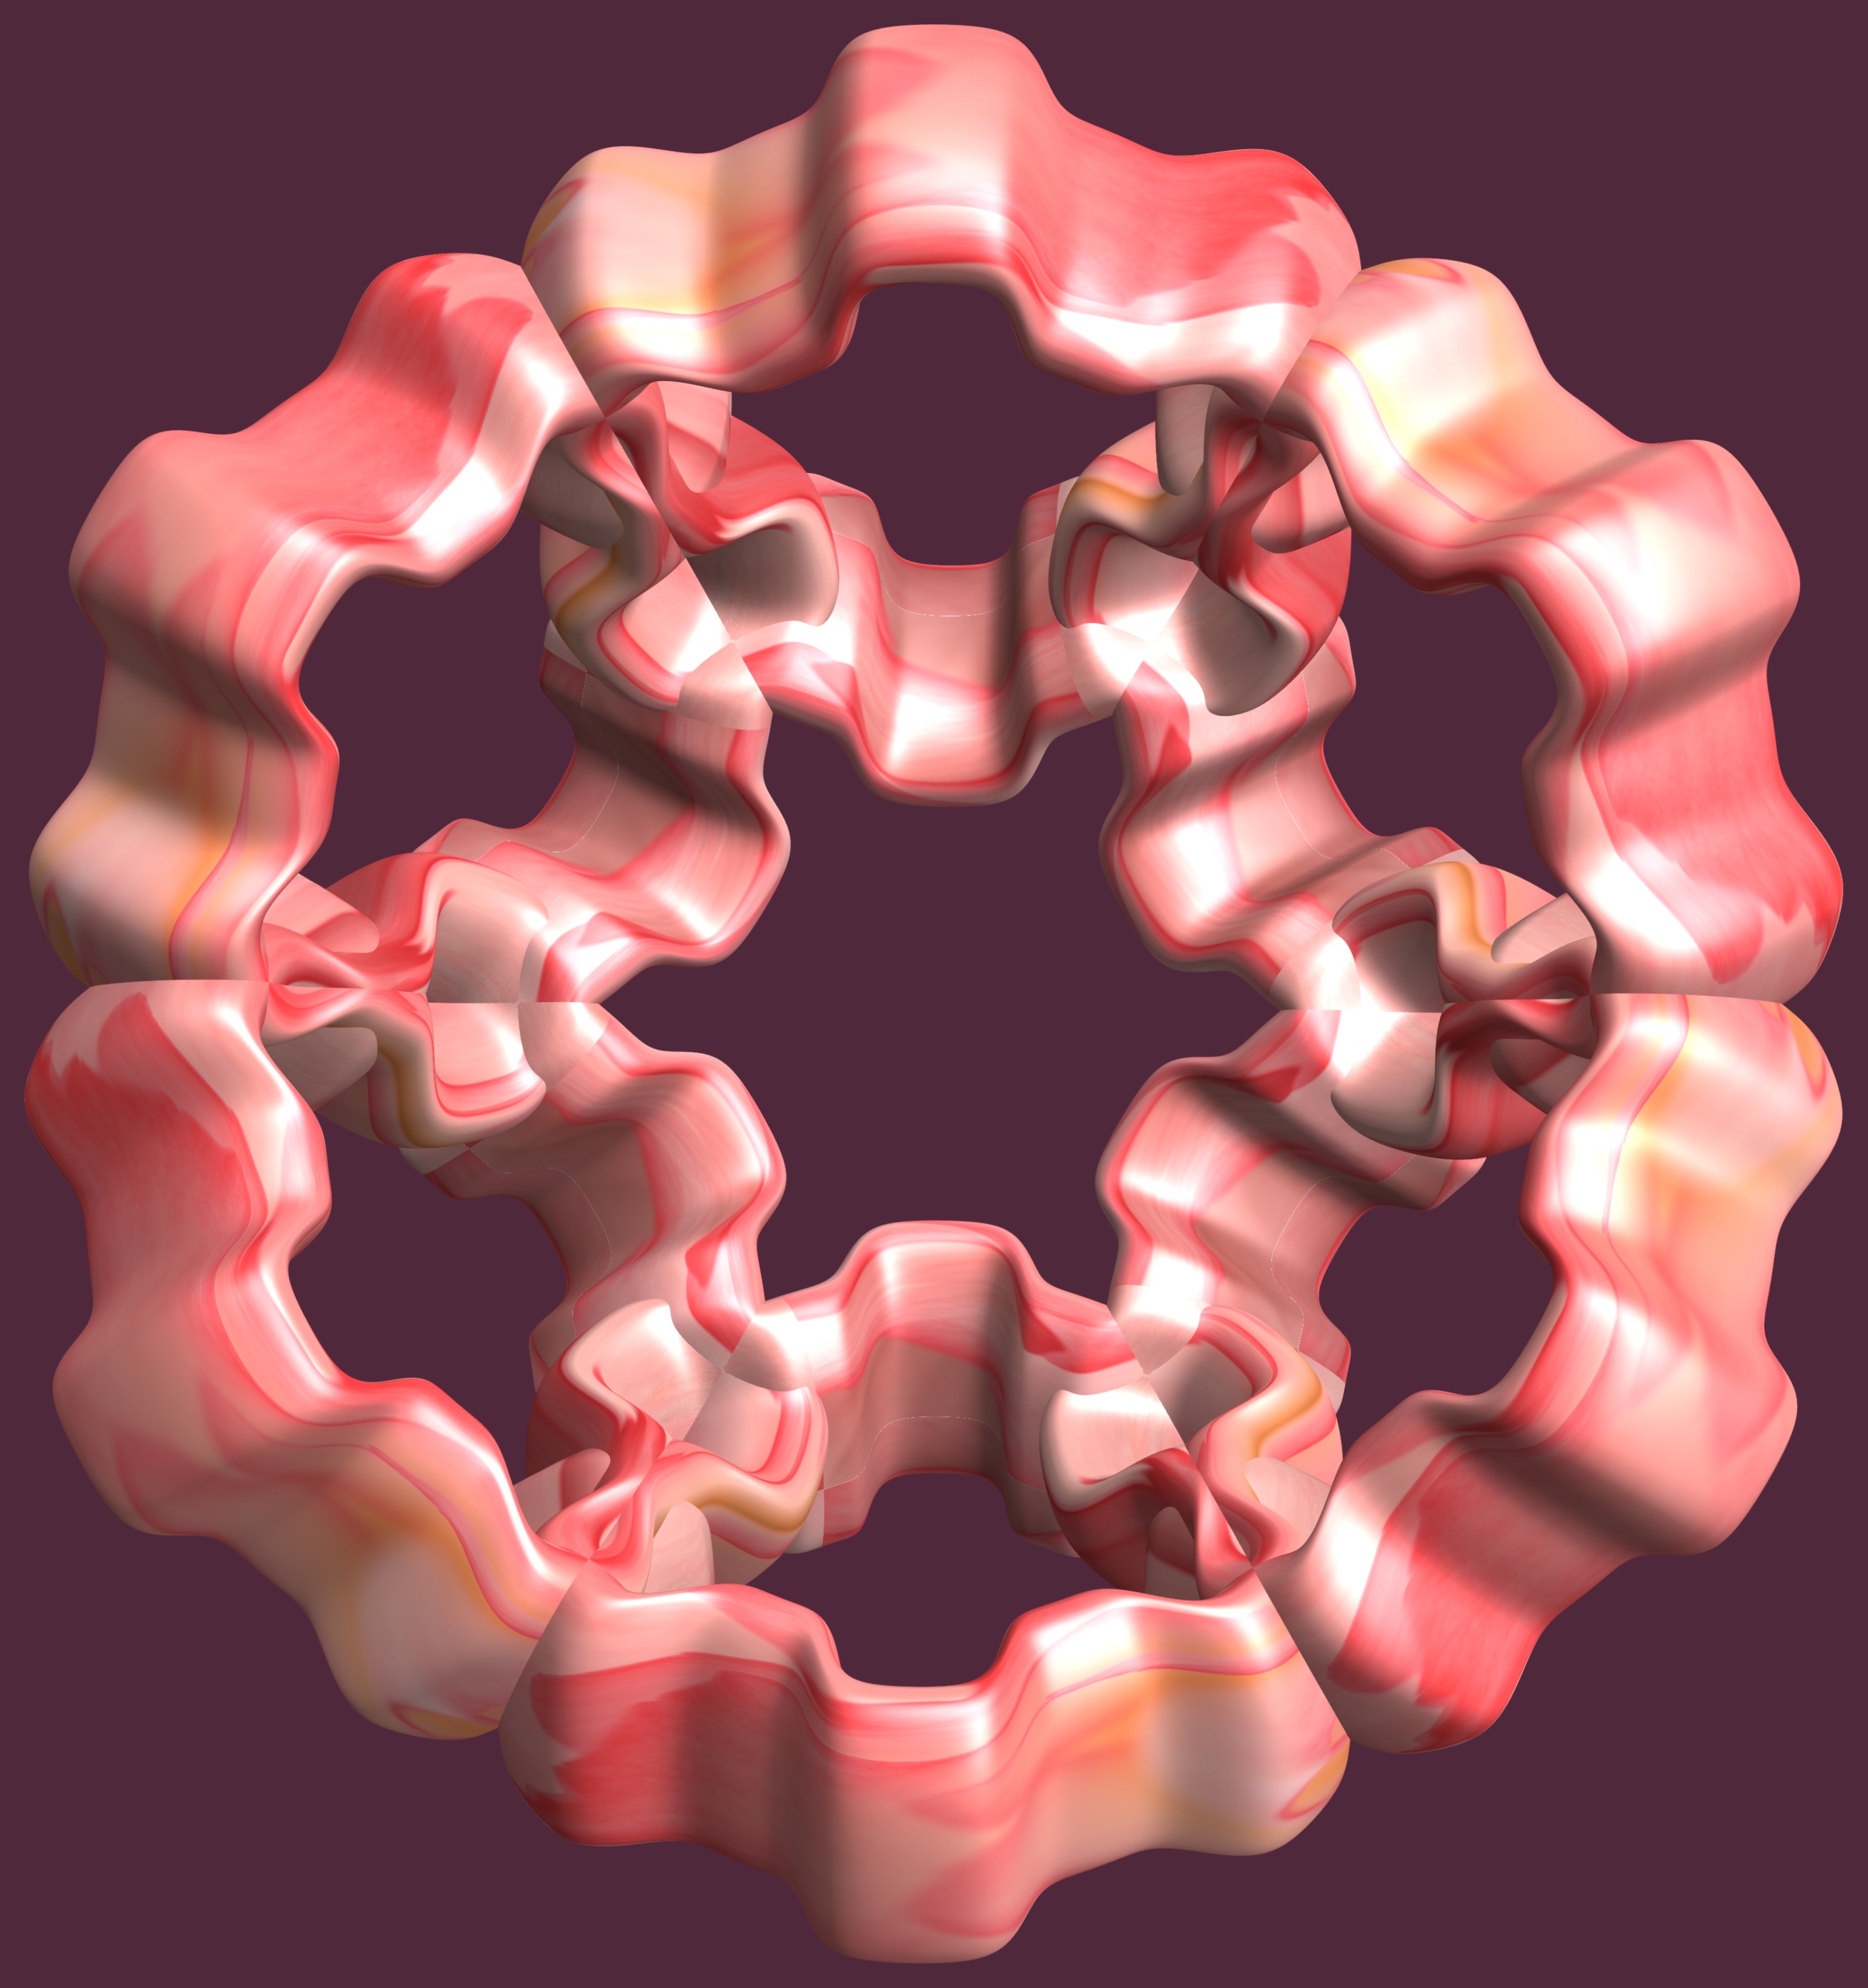
hand, structure, texture, petal, heart, pattern, flame, lighting, human body, font, cool image, illustration, design, symmetry, 3d, graphic, organ, torus, mathematica, cg, parametricplot3d, code, program, algorithm, mapping